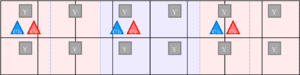
Structure d’échantillonnage 3:1,5:0
Le sous-échantillonnage de la chrominance est une méthode de réduction de volume des images numériques. Il consiste à diminuer le nombre d'échantillons à traiter : on parle de décimation. Il peut être suivi d'une étape de compression d'image ou de compression vidéo. Ces étapes sont souvent nécessaires afin d'adapter un signal vidéo à son mode d'enregistrement ou de transmission. La vision humaine présentant une sensibilité moindre à la couleur qu'à la luminosité, on conserve généralement moins d'informations de chrominance que de luminance sans pour autant dégrader la qualité perçue de l'image. Il est cependant possible de sous-échantillonner la luminance.